Warren Bruno

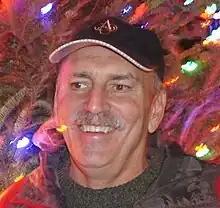
Warren Bruno at Tree Lighting, New Highland Park, Virginia-Highland, Atlanta, December 2010

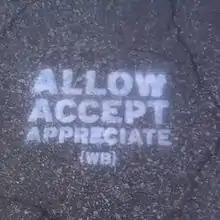
Stencil in memory of Warren Bruno as seen on a pavement in Virginia-Highland, Atlanta, May 2012

Warren Bruno (died 2012) was a restaurateur in Atlanta and a community leader in Atlanta's Virginia-Highland neighborhood.